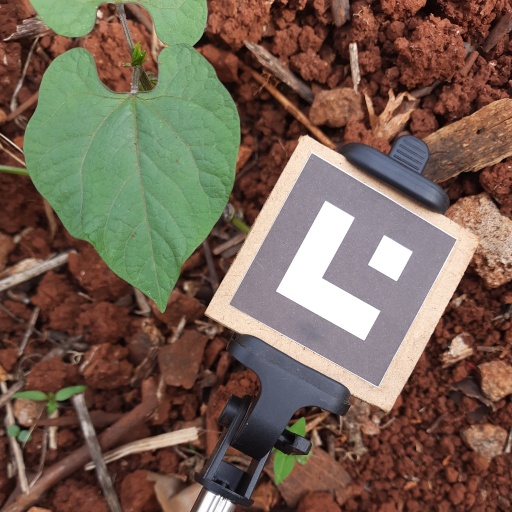
Observations: wavy surface, no eating holes, under shade